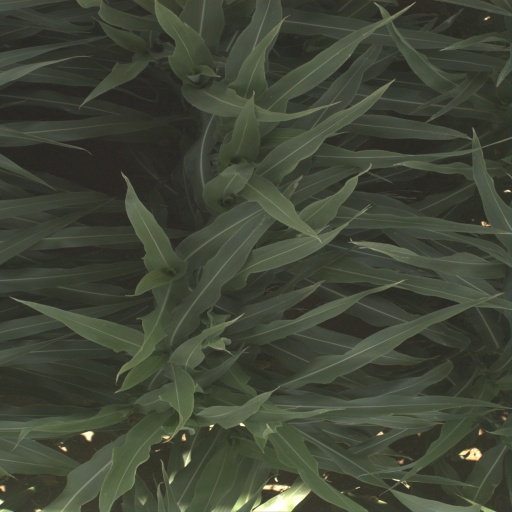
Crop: sorghum